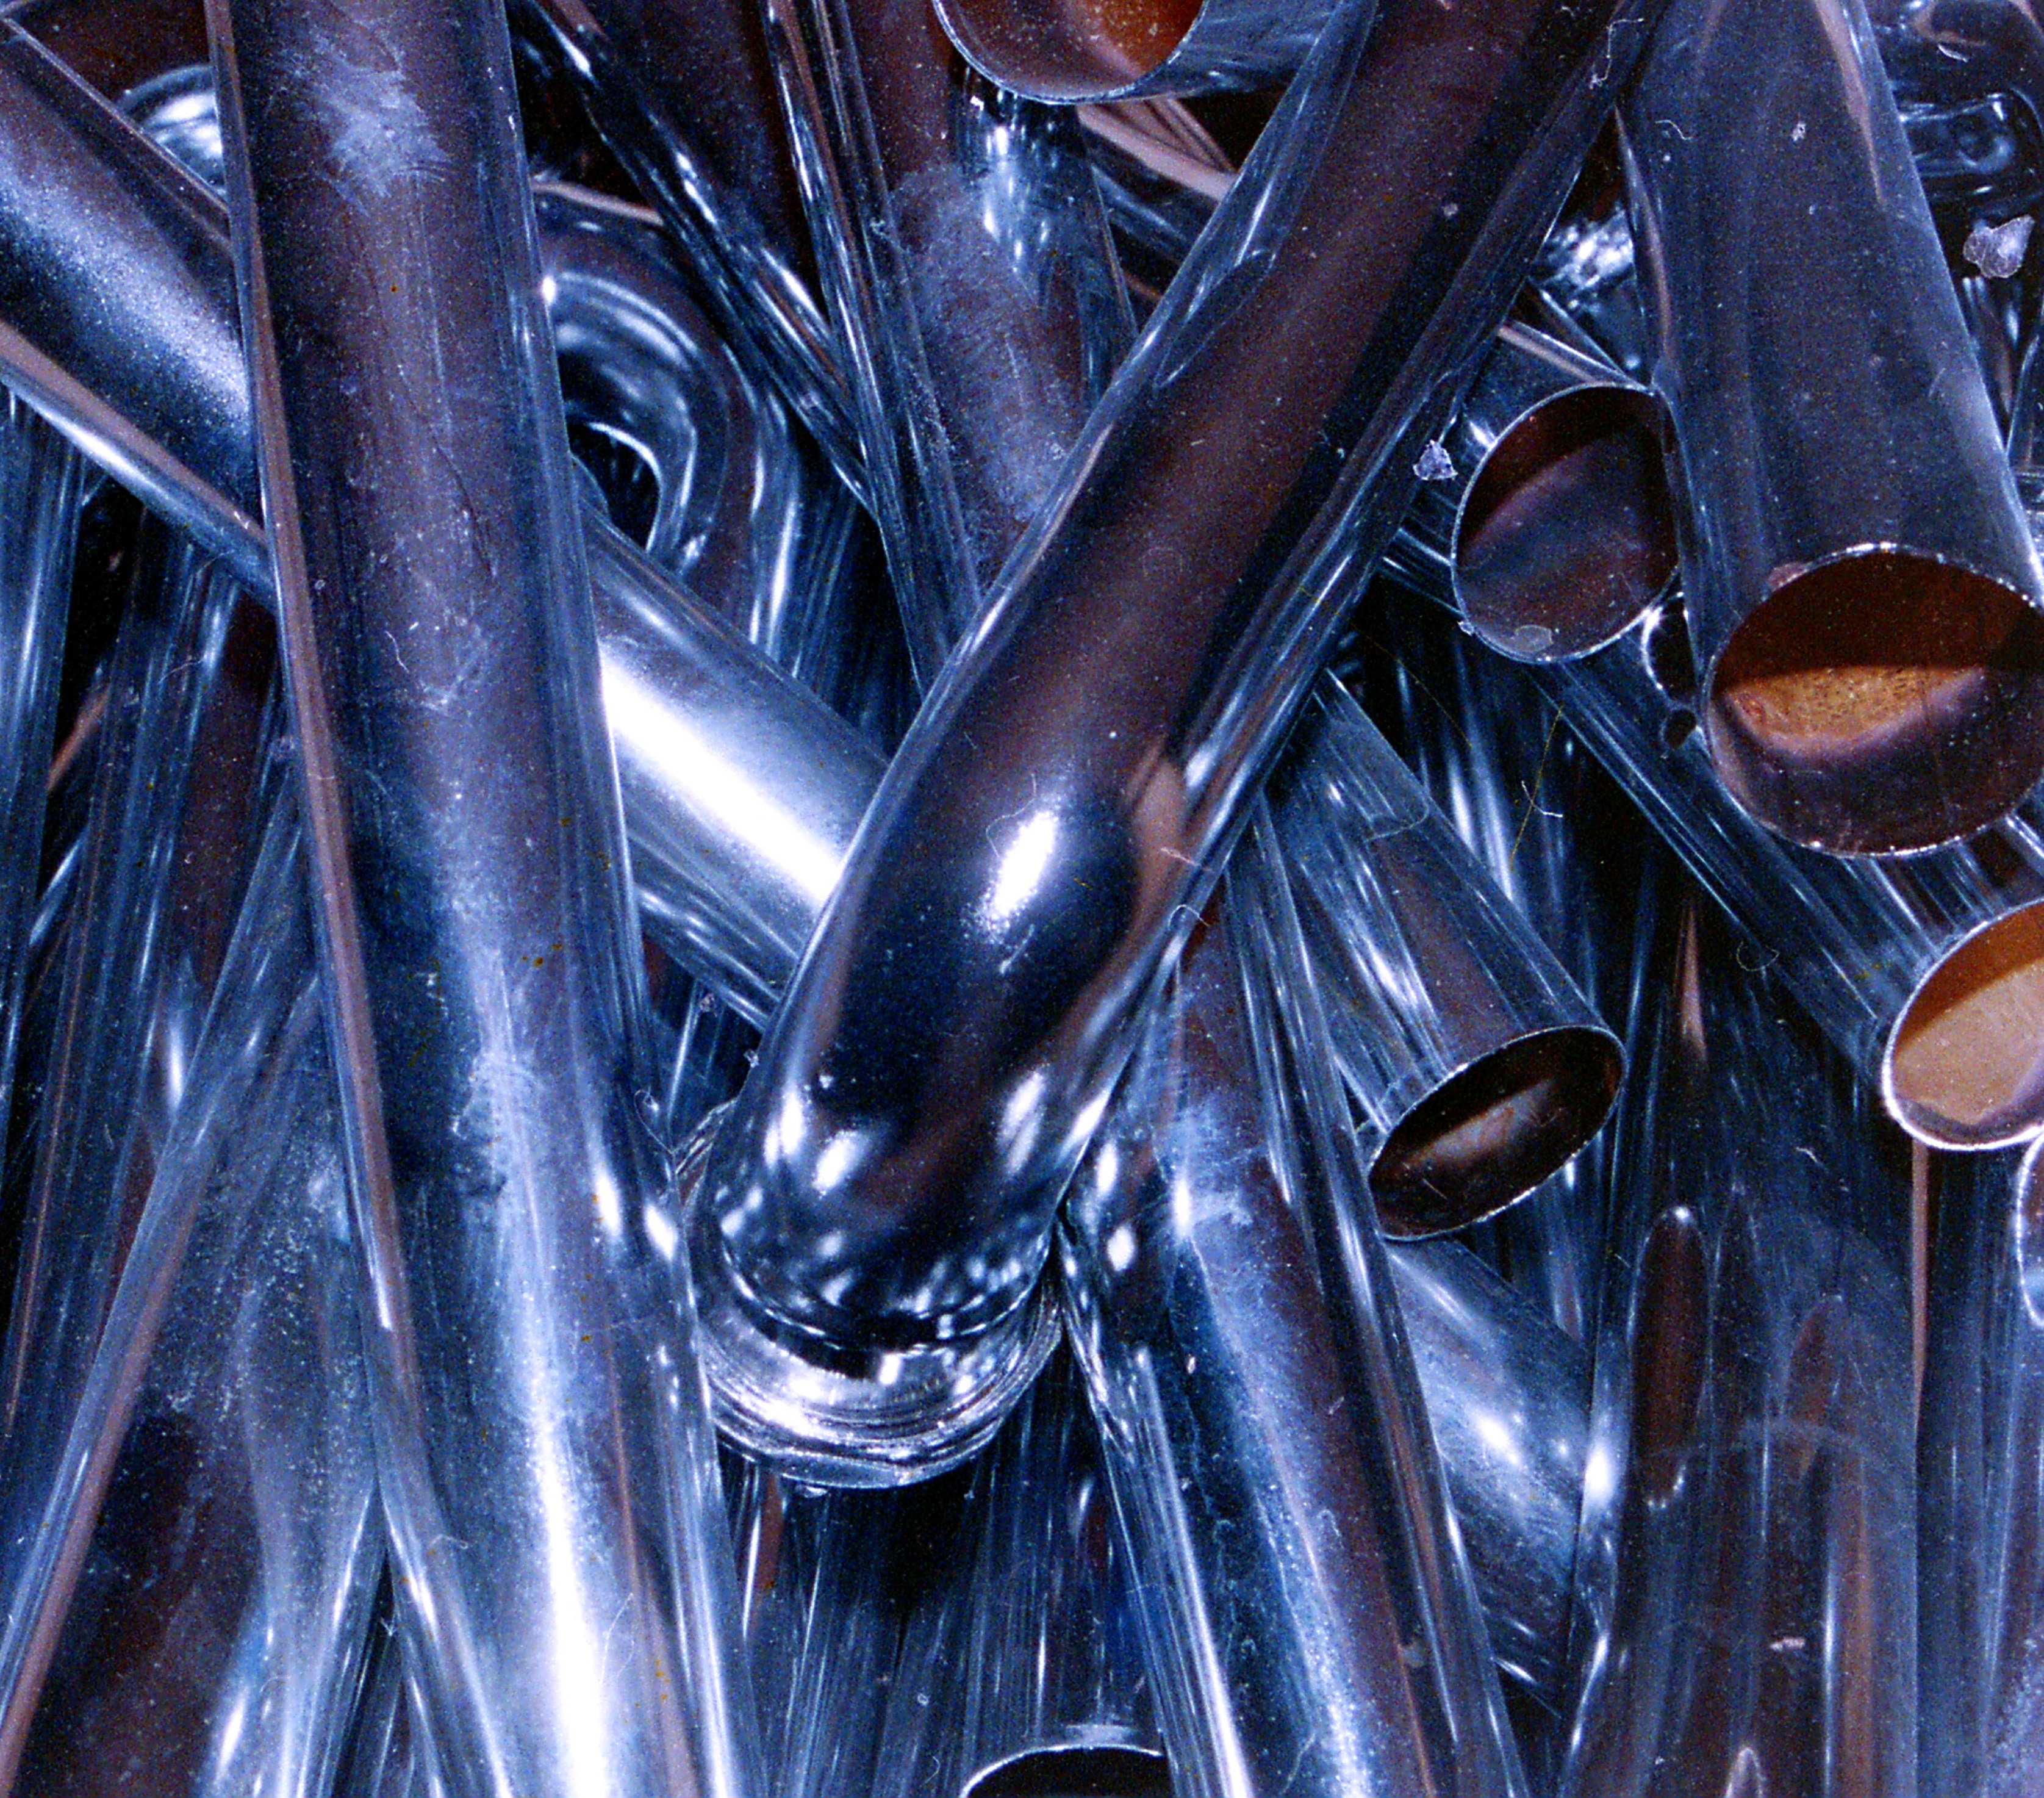
tube, steel, construction, metal, industry, motor vehicle, chrome, engineering, pipes, pipe, piping, tubes, shiny, aluminum, stainless, metallic, pipeline, plumbing, brass instrument, automotive design